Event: Nepal Earthquake
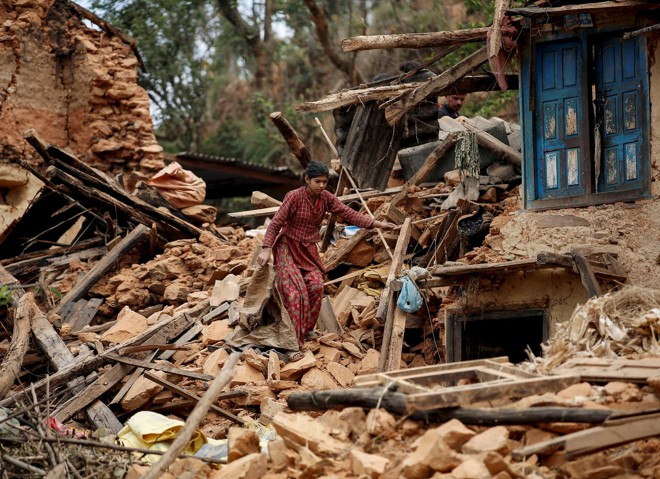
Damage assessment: damage